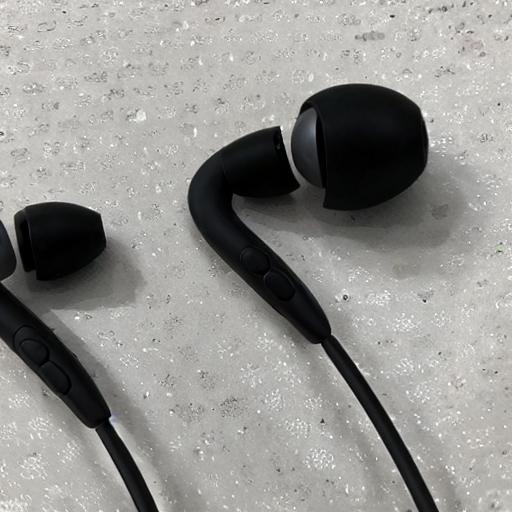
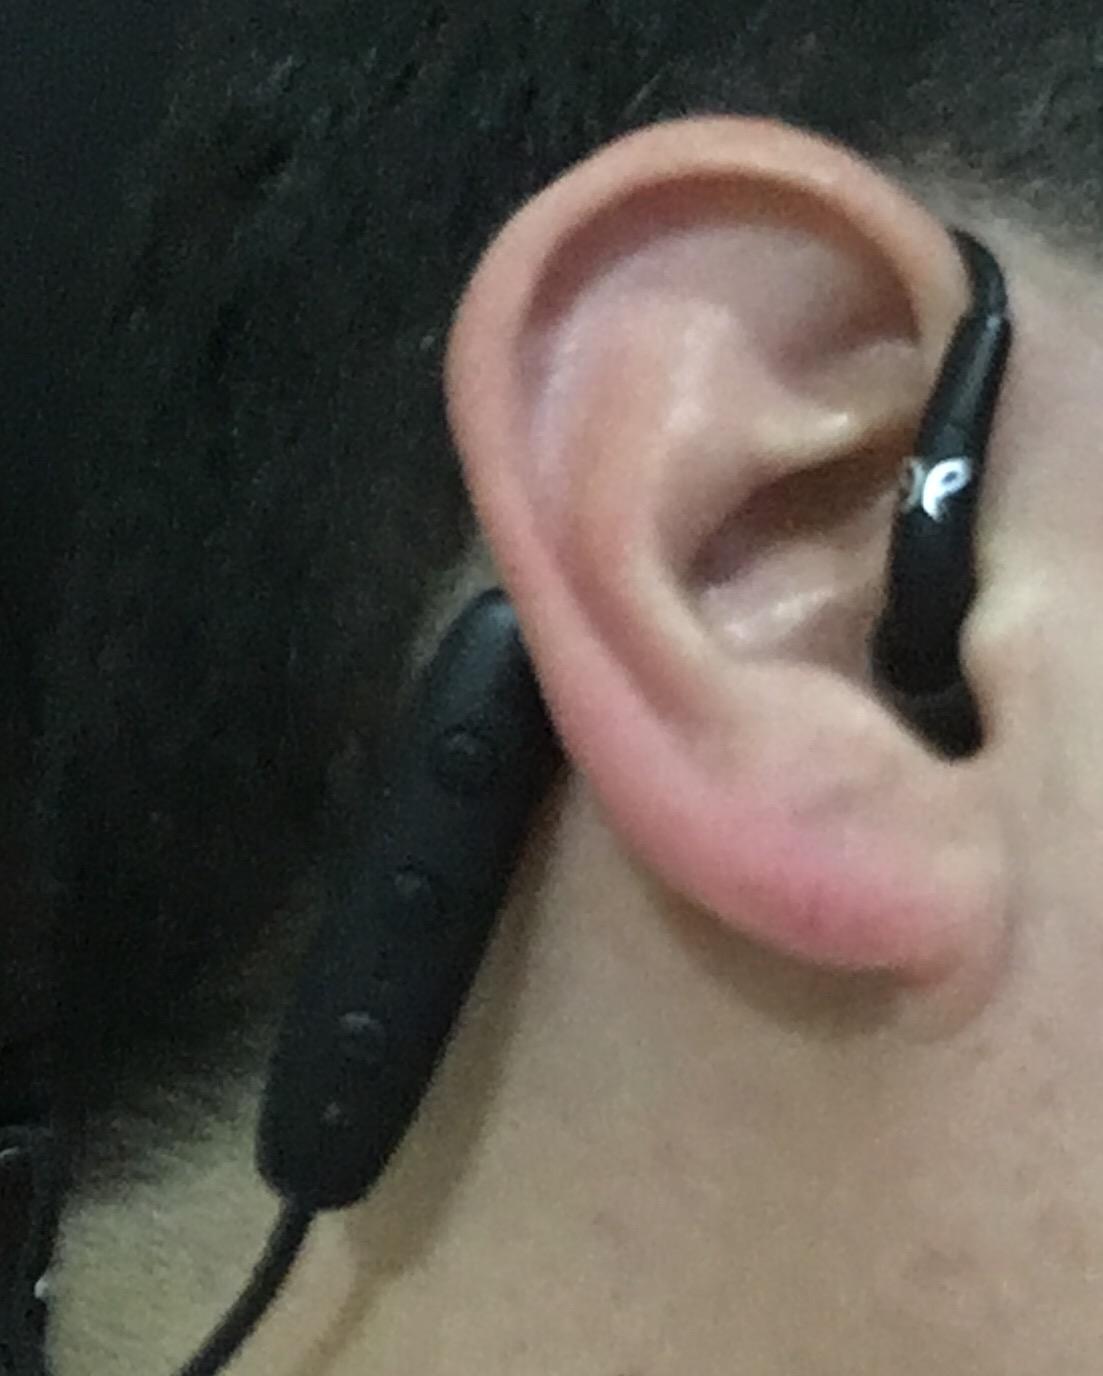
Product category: headphones
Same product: no